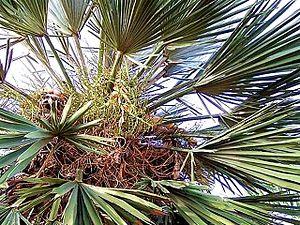
Le Trithrinax campestris est un palmier de la famille des arecaceae, natif de l'Uruguay et du nord-est argentin. Très rustique, il croît dans des zones à sol aride, rocailleux et secs, partageant son habitat avec le palmier caranday ou Copernicia alba, bien qu'il résiste moins bien au froid que ce dernier. Il se distingue par le fait qu'il conserve les restes des palmes mortes collés au tronc, ce qui lui donne un aspect caractéristique.